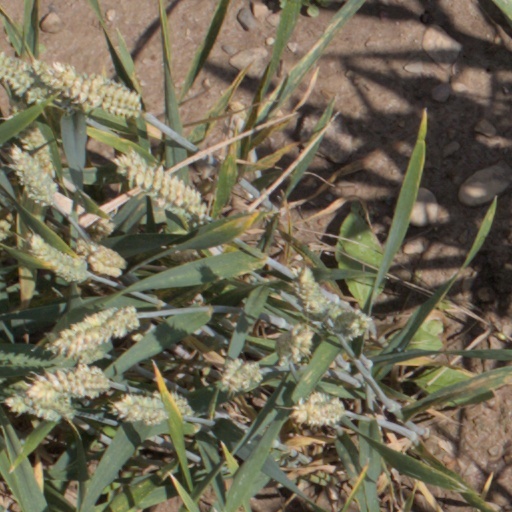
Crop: wheat